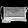
Label: Bag